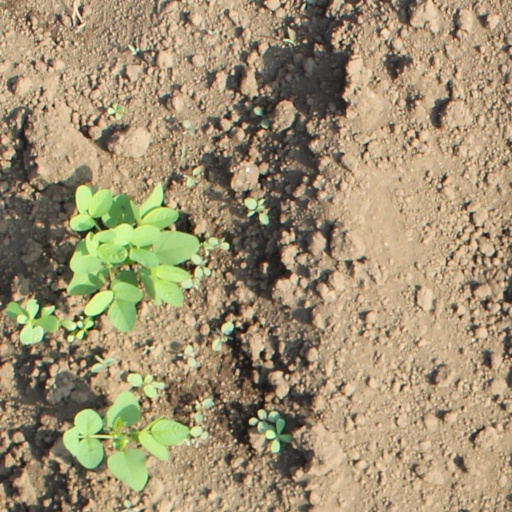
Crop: soybean